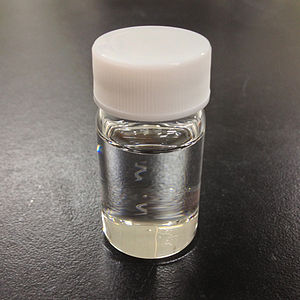
Dimethylsulfoxid
En flaske med dimethylsulfoxid
Dimethylsulfoxid er en organisk svovlforbindelse med molekylformlen (CH₃)₂SO. Det fremtræder under standardbetingelser som en farveløs væske. DMSO er et vigtigt polært aprotisk opløsningsmiddel, og det er blandbart med såvel vand som en lang række organiske opløsningsmidler. Det har et relativt højt smeltepunkt. DMSO har den specielle egenskab, at mange mennesker oplever en hvidløgslignende smag i munden efter hudkontakt med stoffet.